Peter Edgcumbe

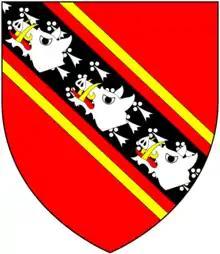
Arms of Edgcumbe: "Gules, on a bend ermines cotised or three boar's heads couped argent"

Peter (or Piers) Edgcumbe (1536 – 4 January 1608) of Mount Edgcumbe and of Cotehele in the parish of Calstock, both in Cornwall, was an English Member of Parliament.